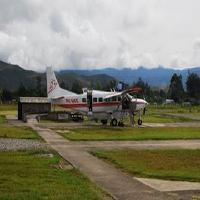
Weather: cloudy or overcast